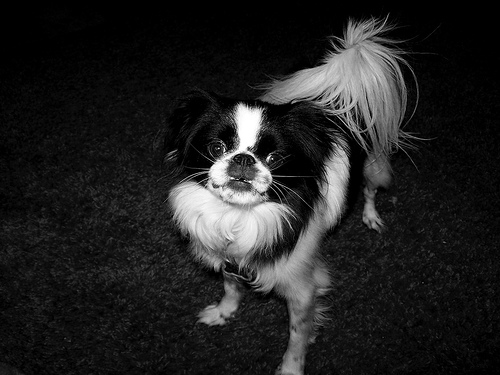
Animal: dog
Breed: japanese chin